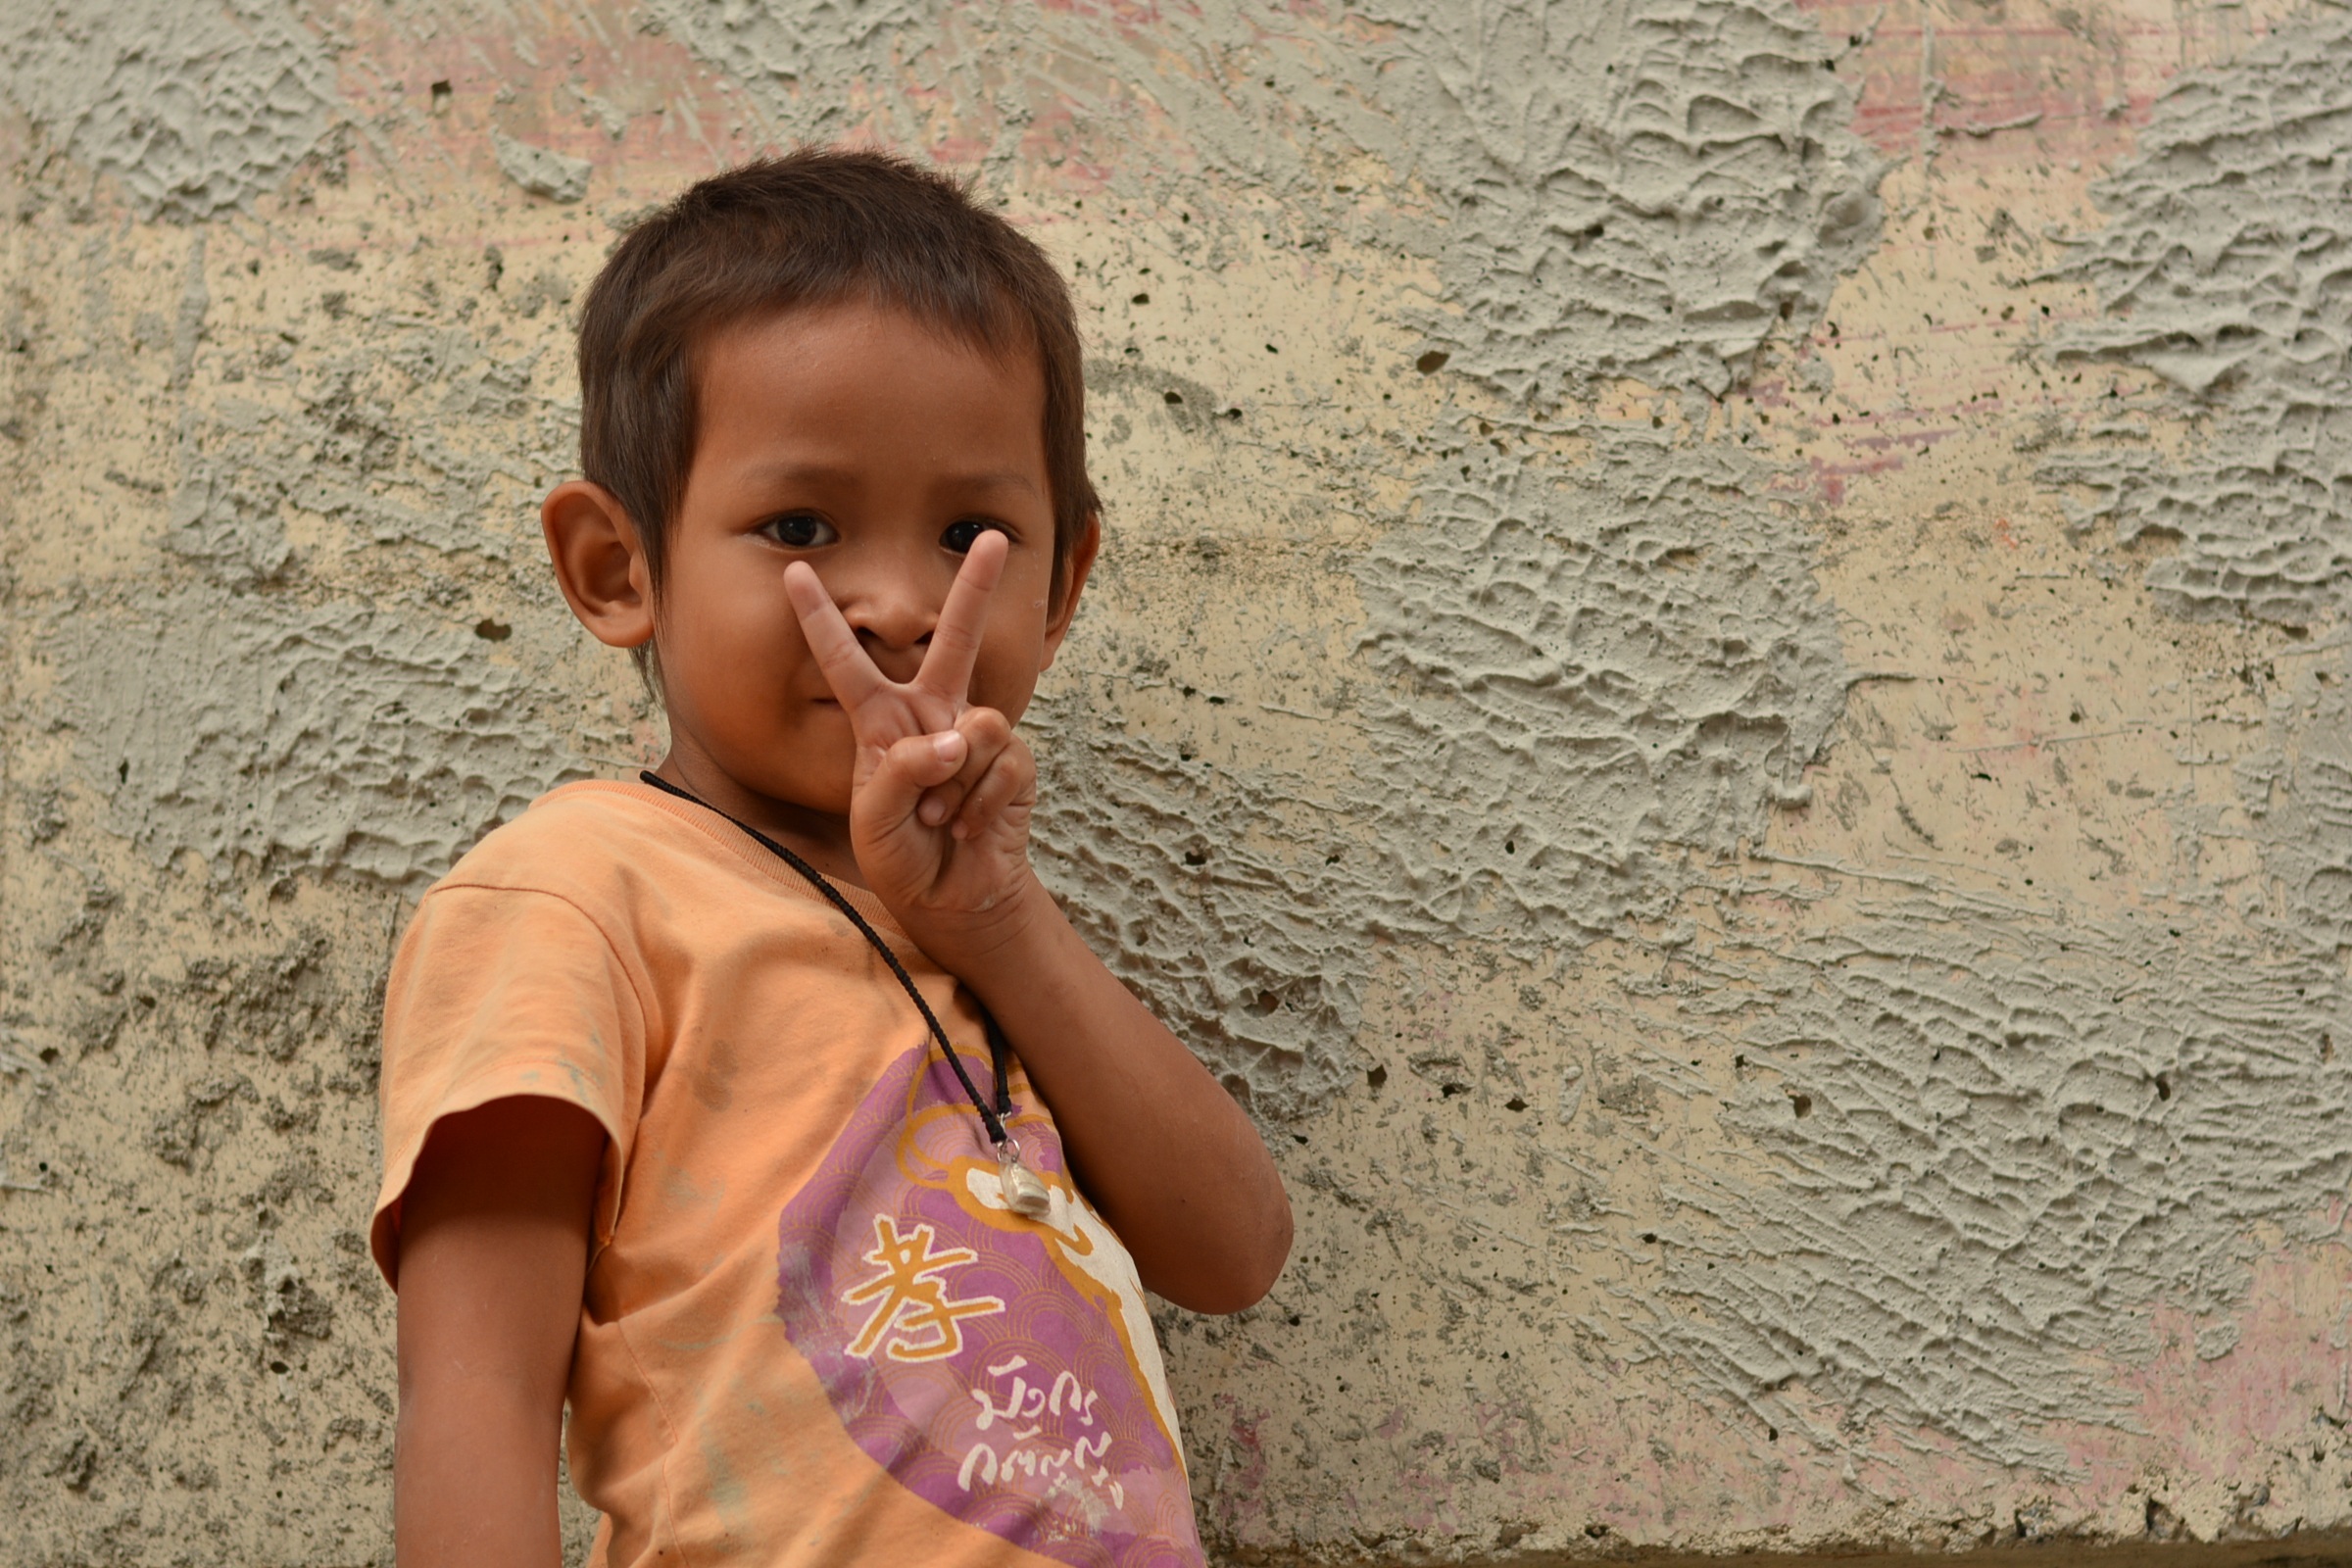
person, people, girl, cute, portrait, youth, child, facial expression, smile, thailand, kids, temple, infant, toddler, eye, boys, skin, beauty, organ, emotion, villager, beautiful smile, little kids, human positions, streen